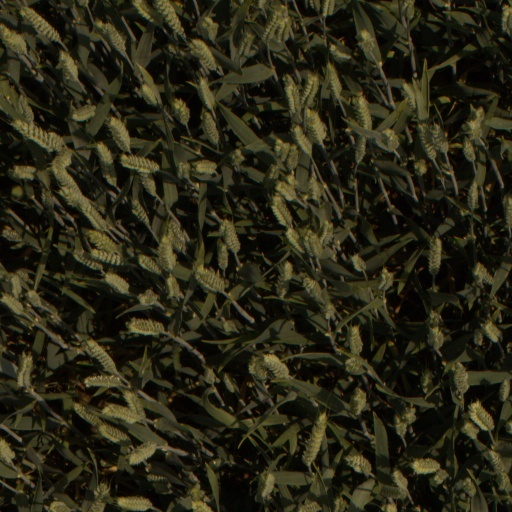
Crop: wheat